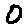
Label: 0